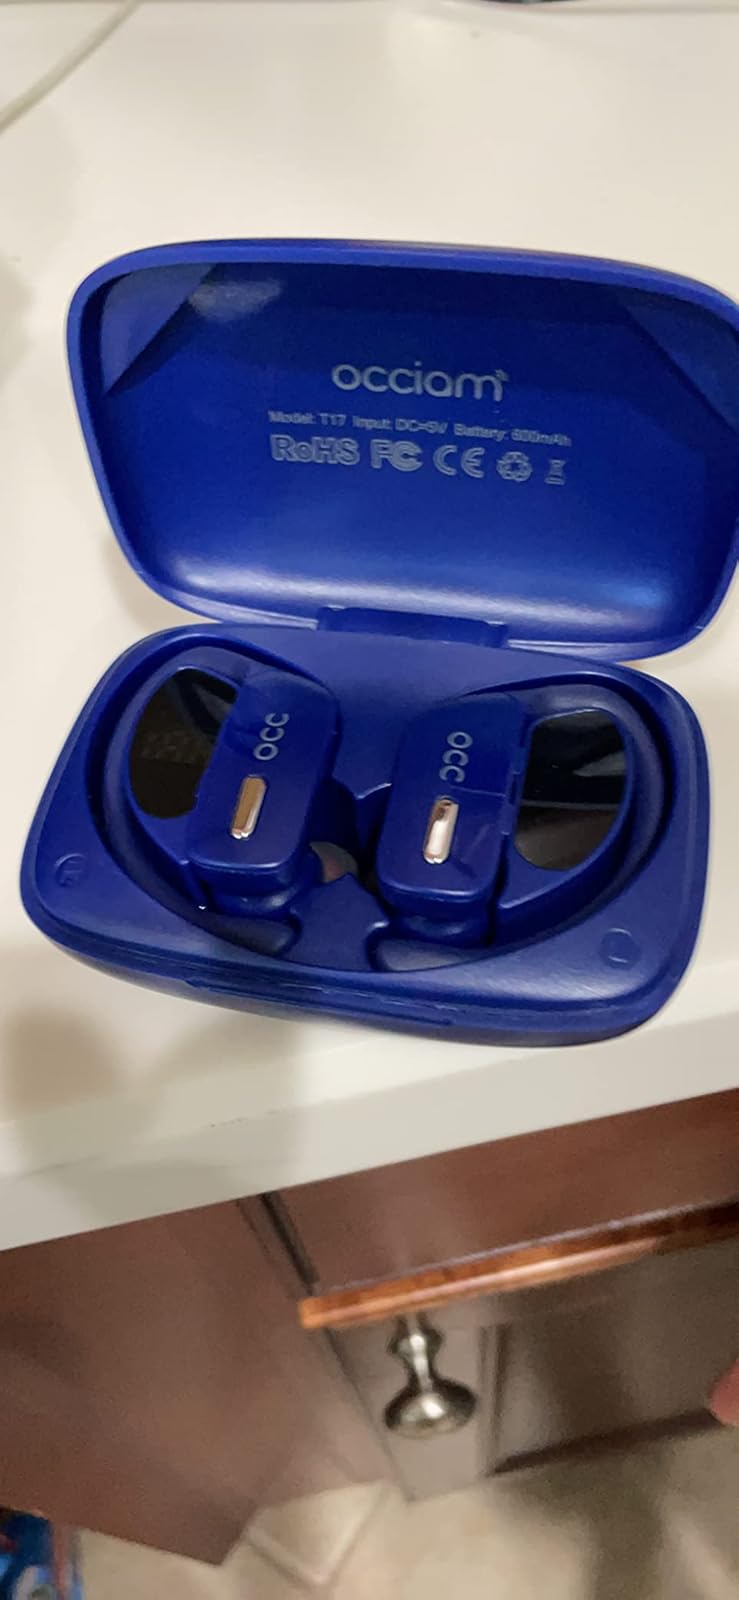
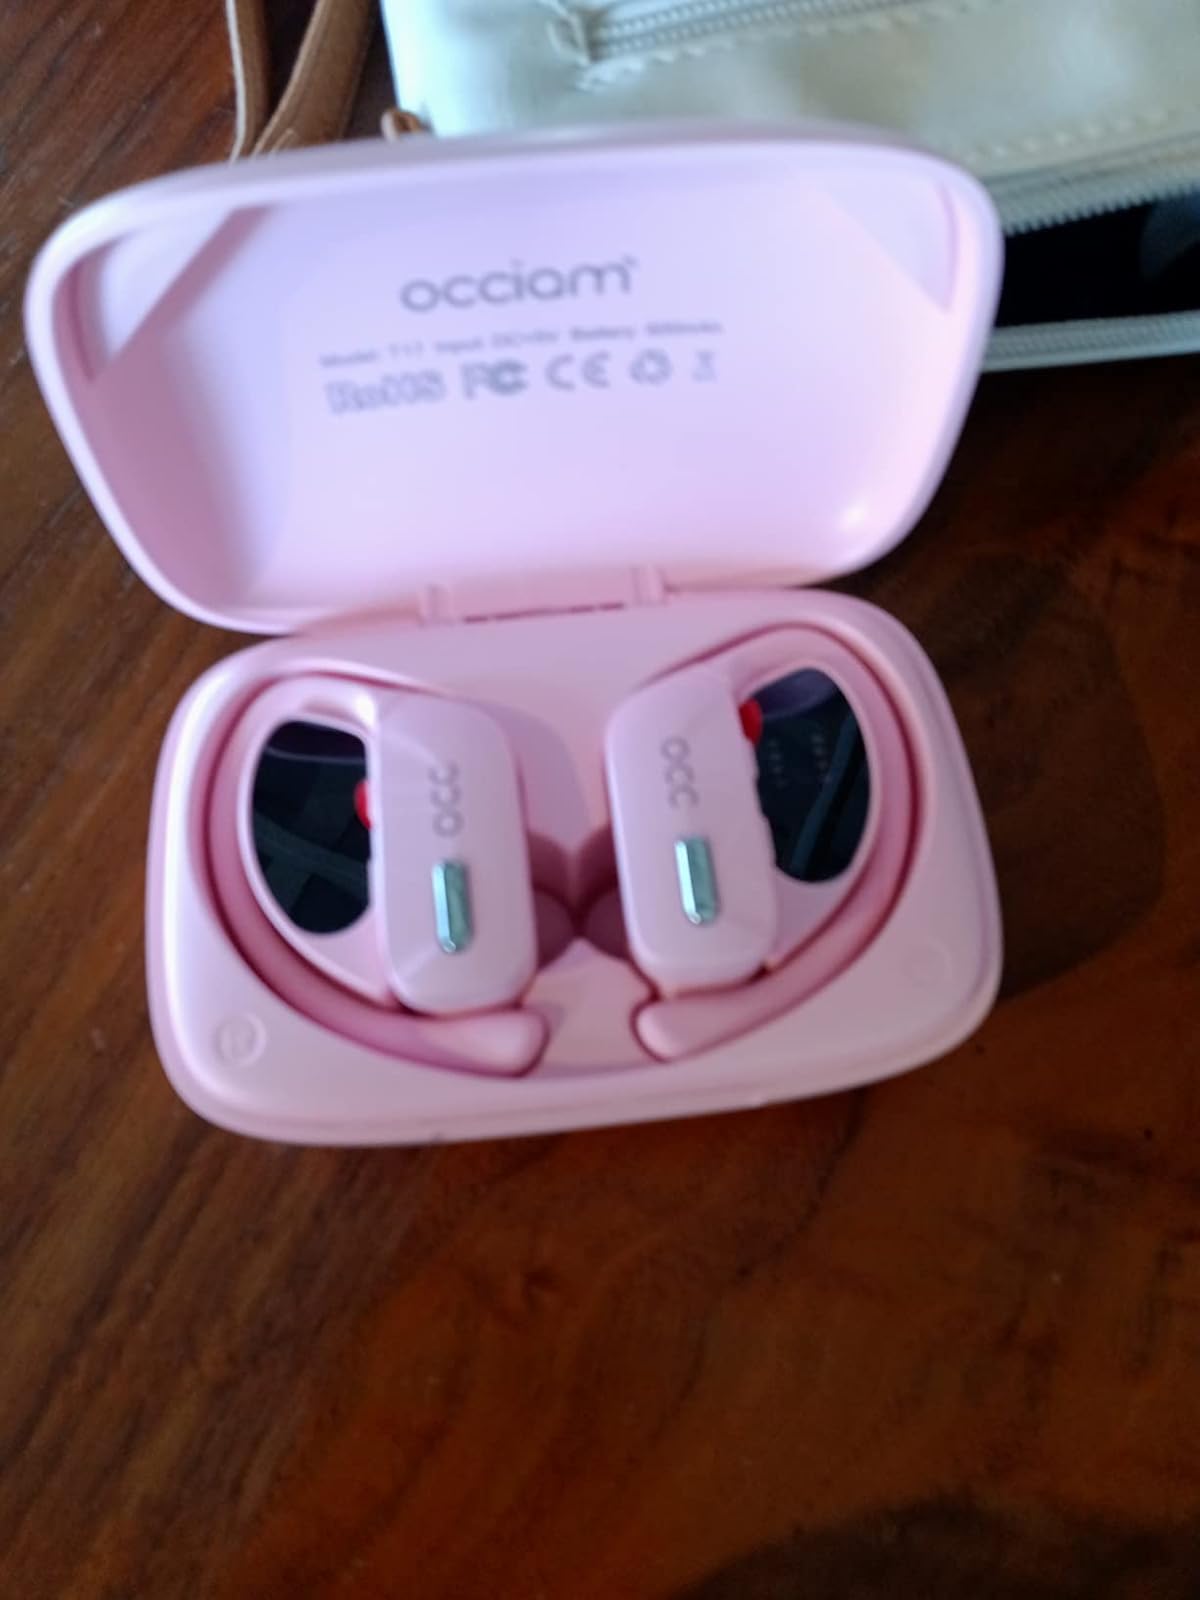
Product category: earbuds
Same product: no